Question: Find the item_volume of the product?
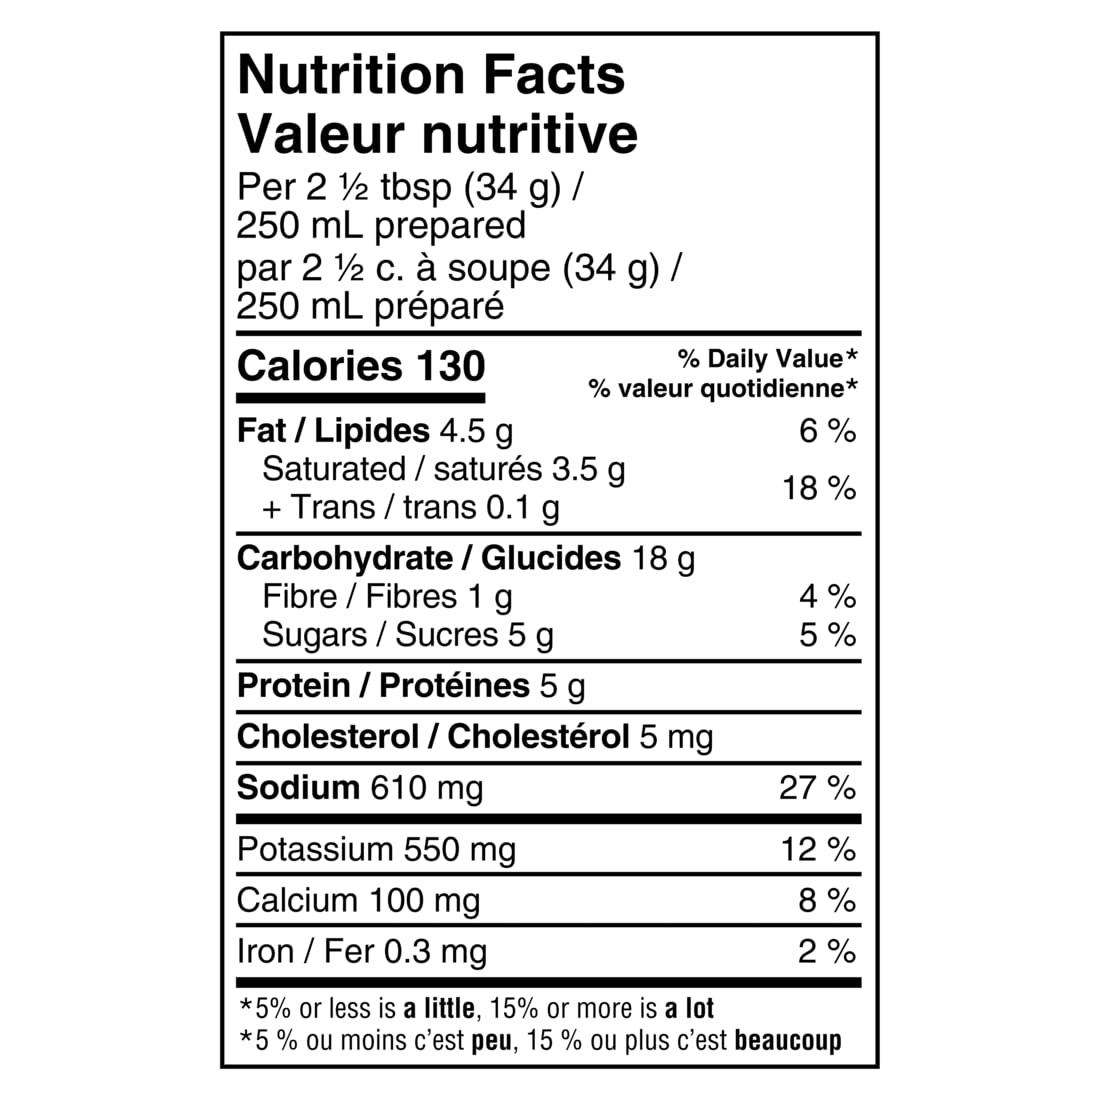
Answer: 250.0 millilitre